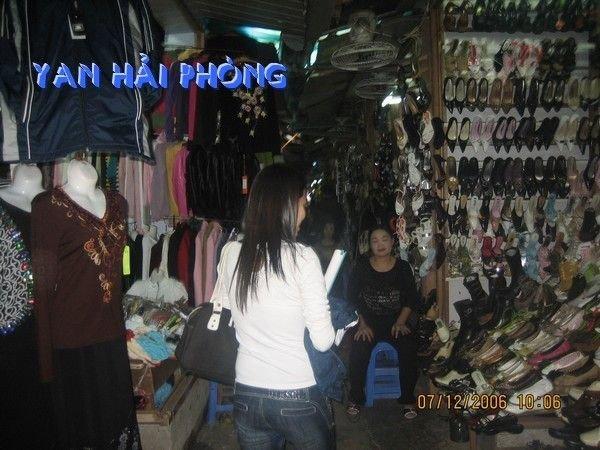
có một người phụ nữ đang ngồi ở quầy hàng bán giày